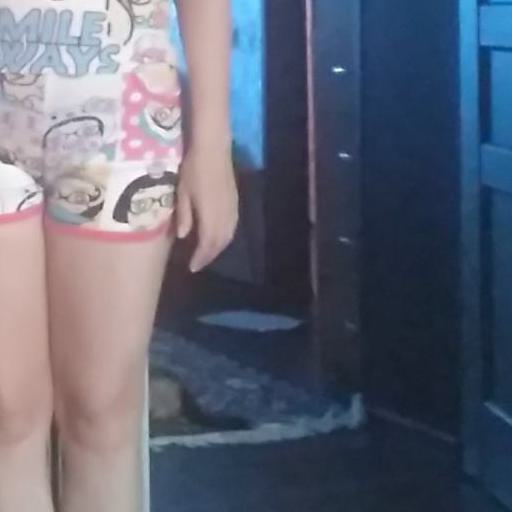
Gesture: no_gesture